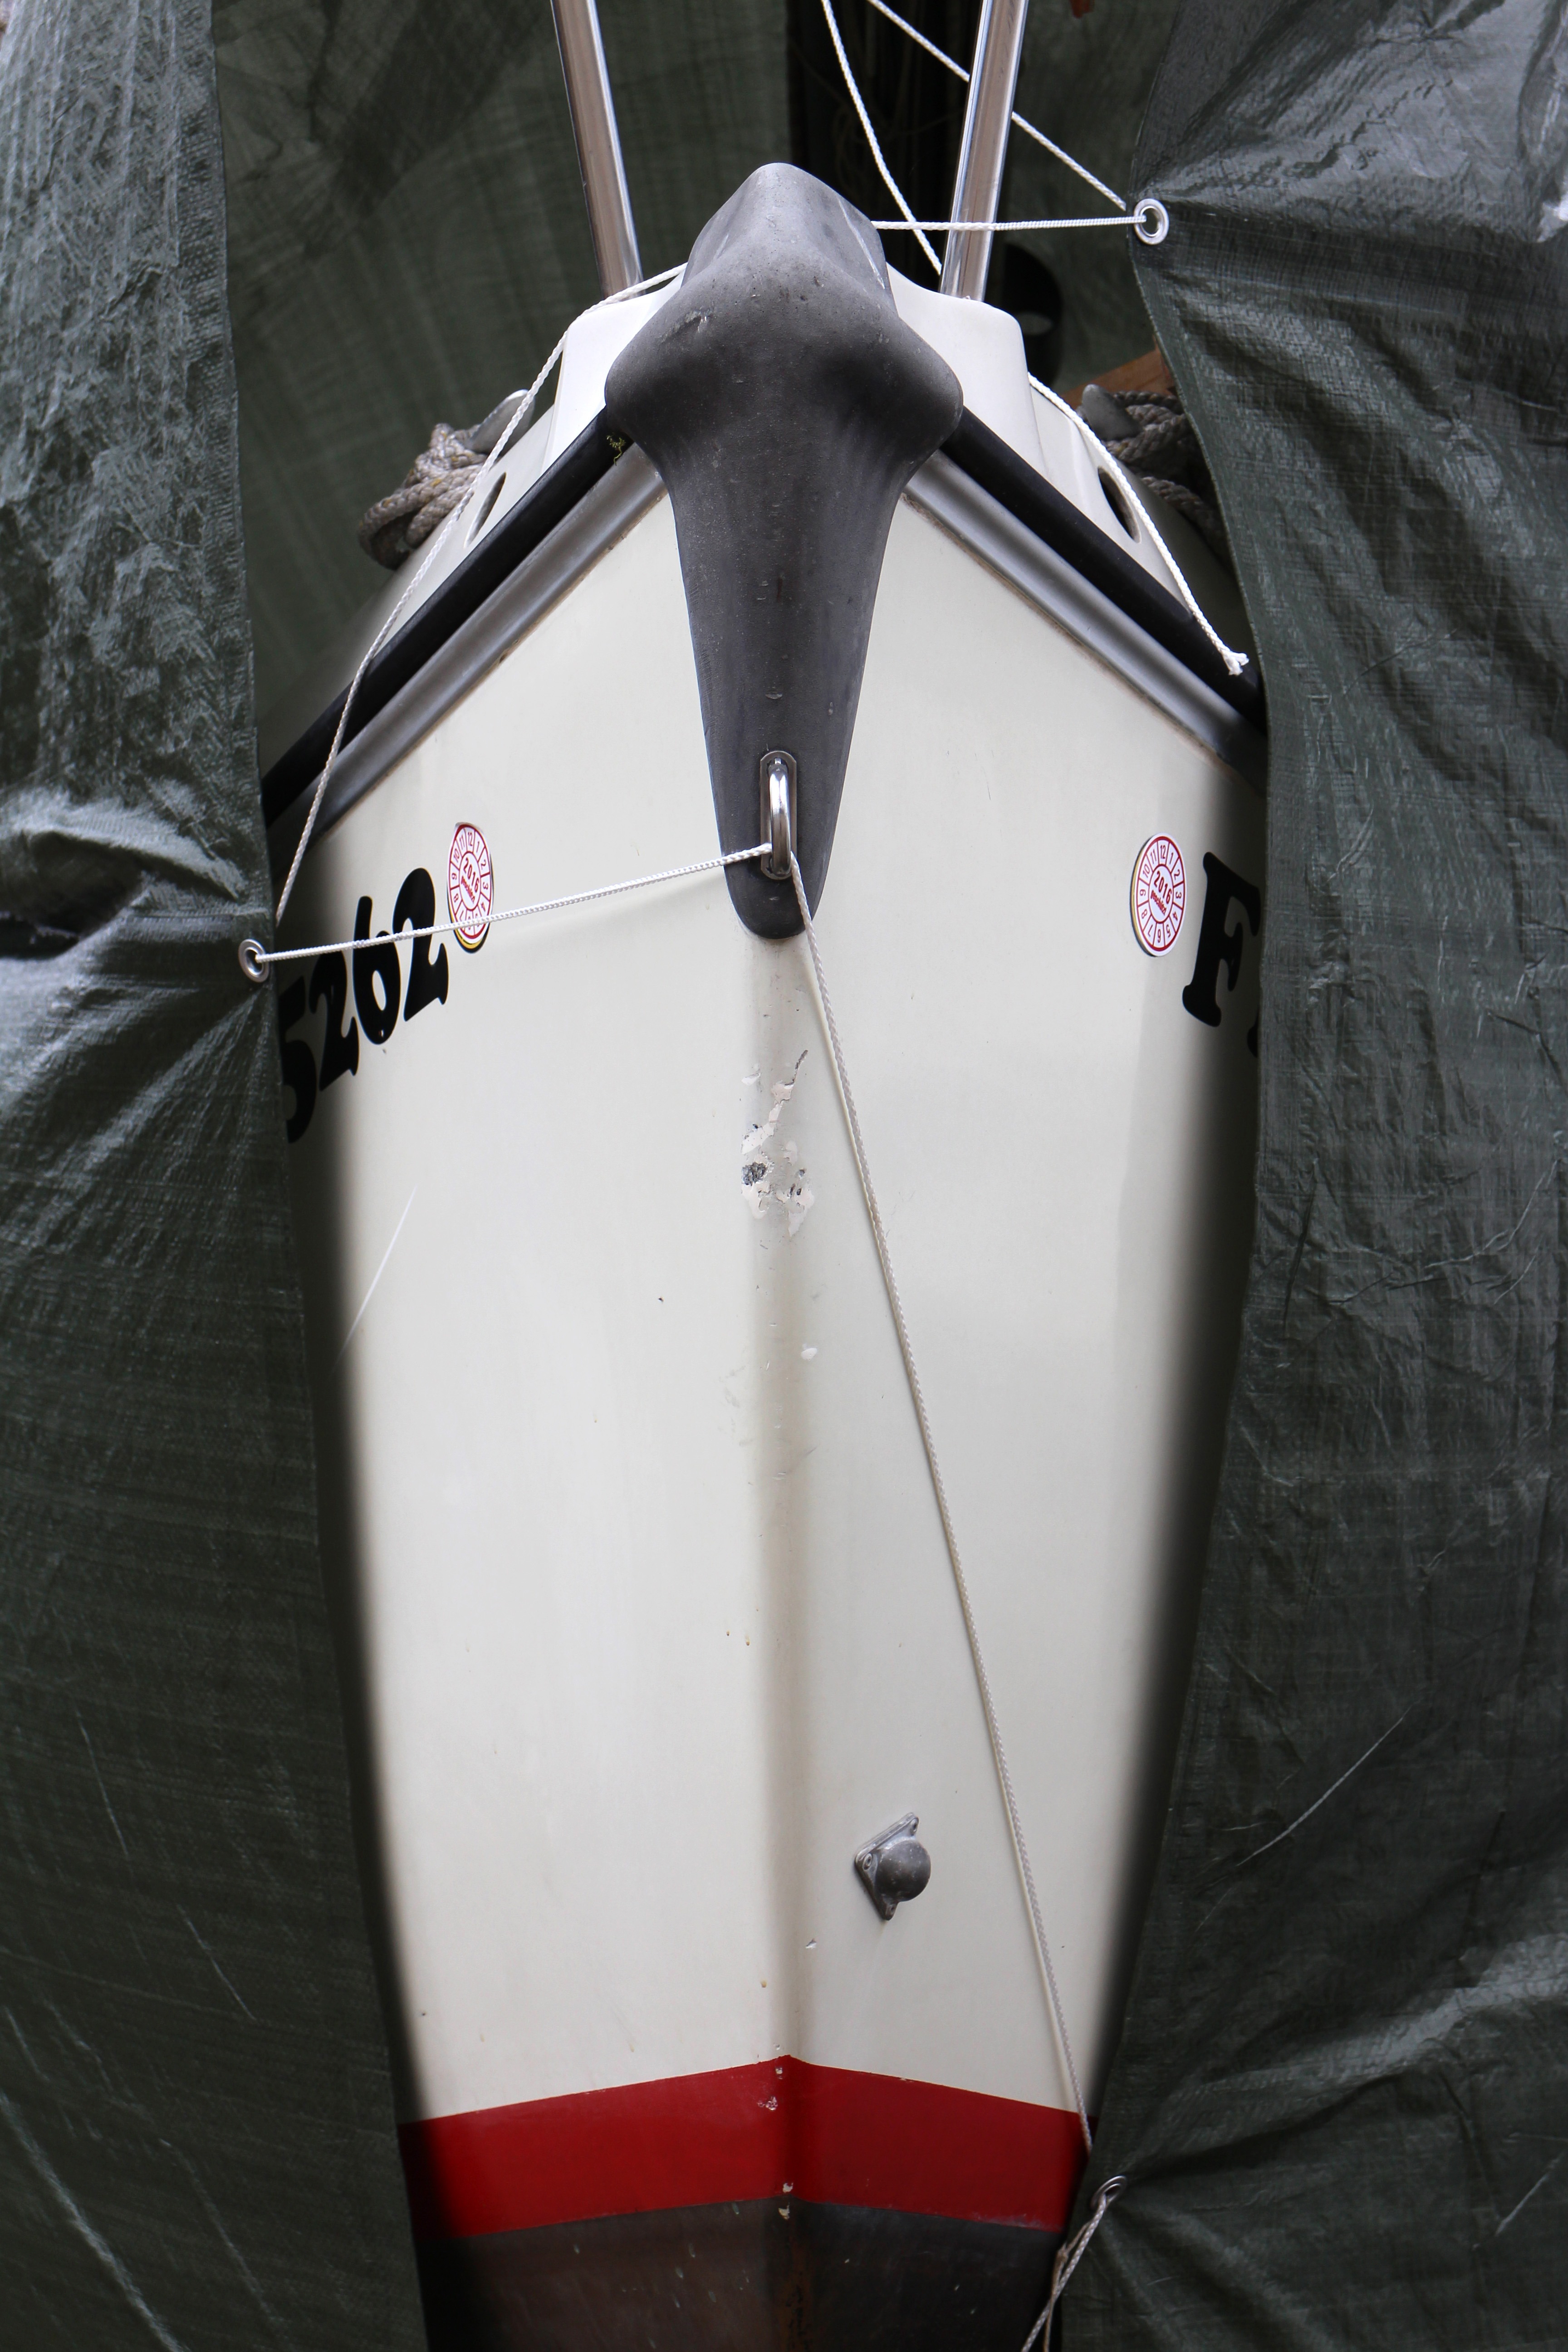
wing, boat, wheel, ship, boot, vehicle, surfboard, sports equipment, nose, watercraft, automotive exterior, surfing equipment and supplies, ship nose